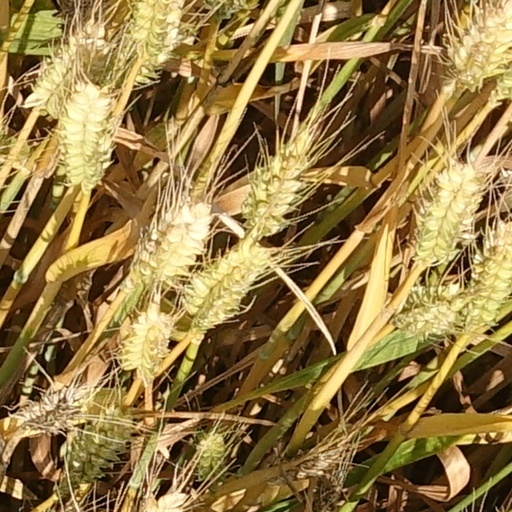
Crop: wheat